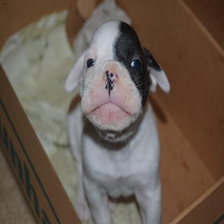
Species: dog
Breed: american bulldog